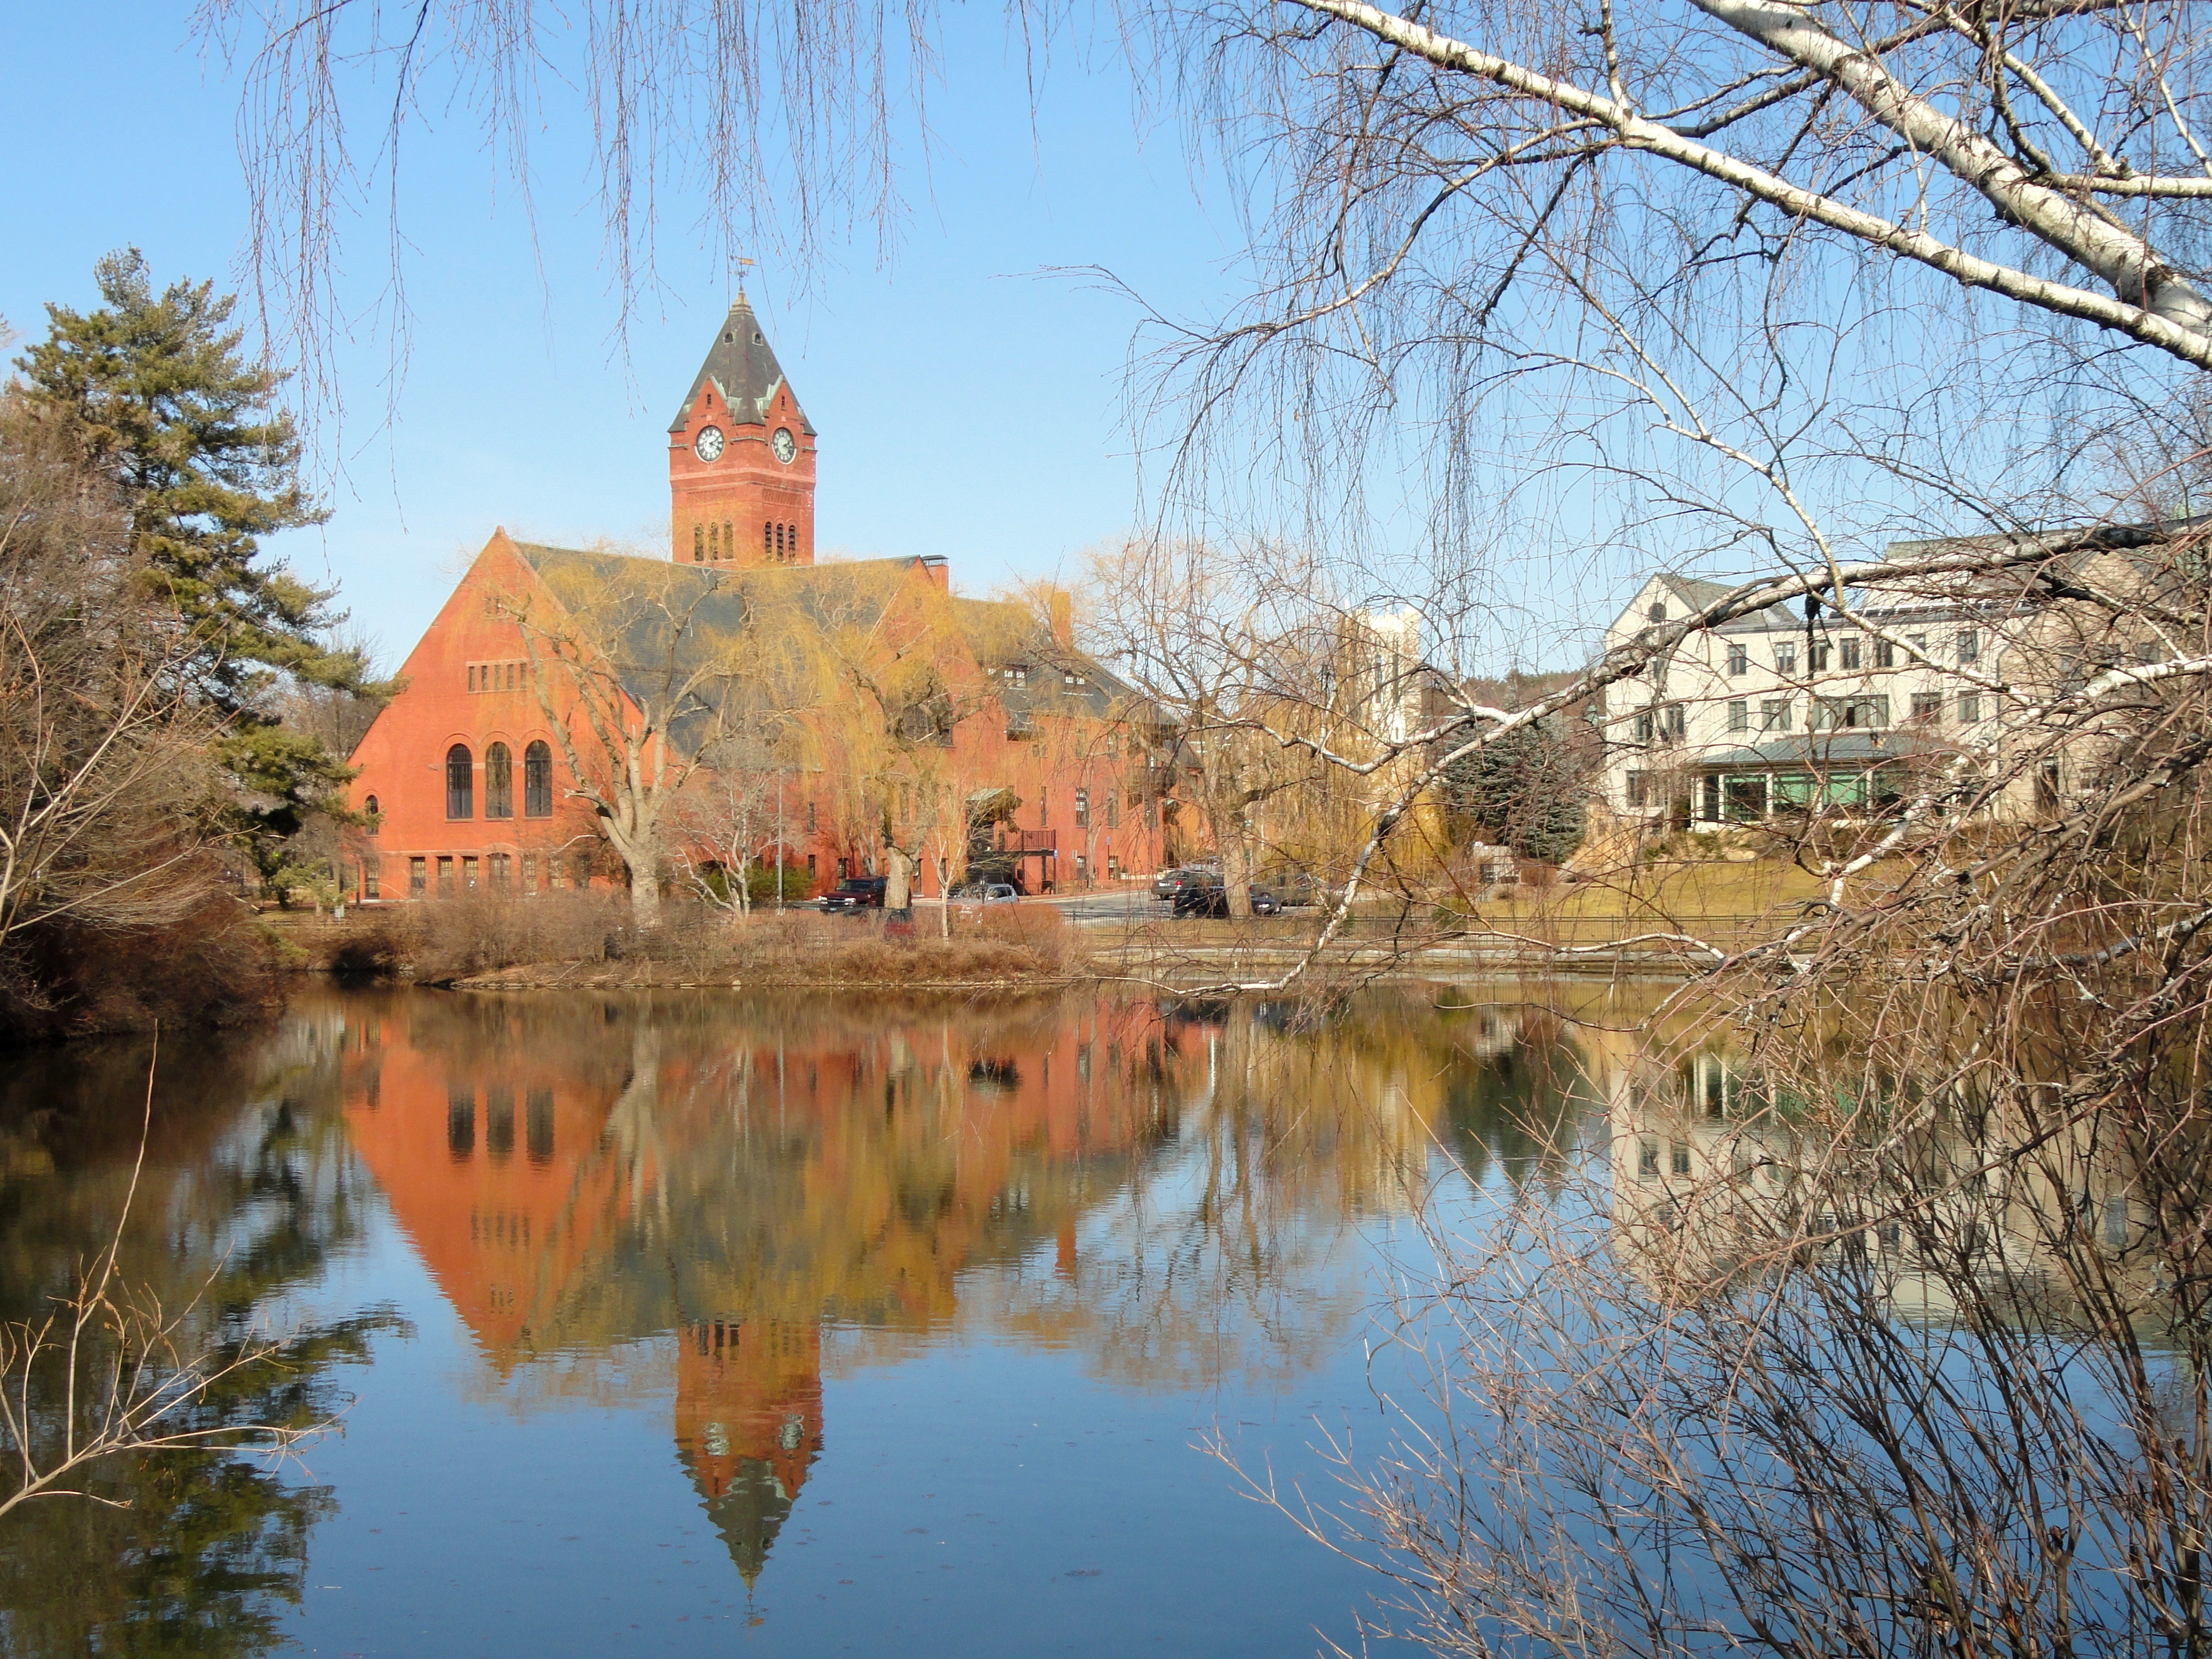
tree, water, nature, sky, flower, chateau, river, shoreline, pond, reflection, autumn, church, season, waterway, outside, clouds, buildings, reflections, massachusetts